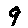
Label: 9